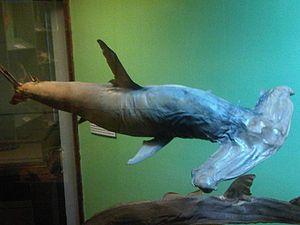
Le genre Sphyrna regroupe les 9 espèces actuelles de requins-marteaux sur les neuf espèces encore vivantes que compte la famille des Sphyrnidae.